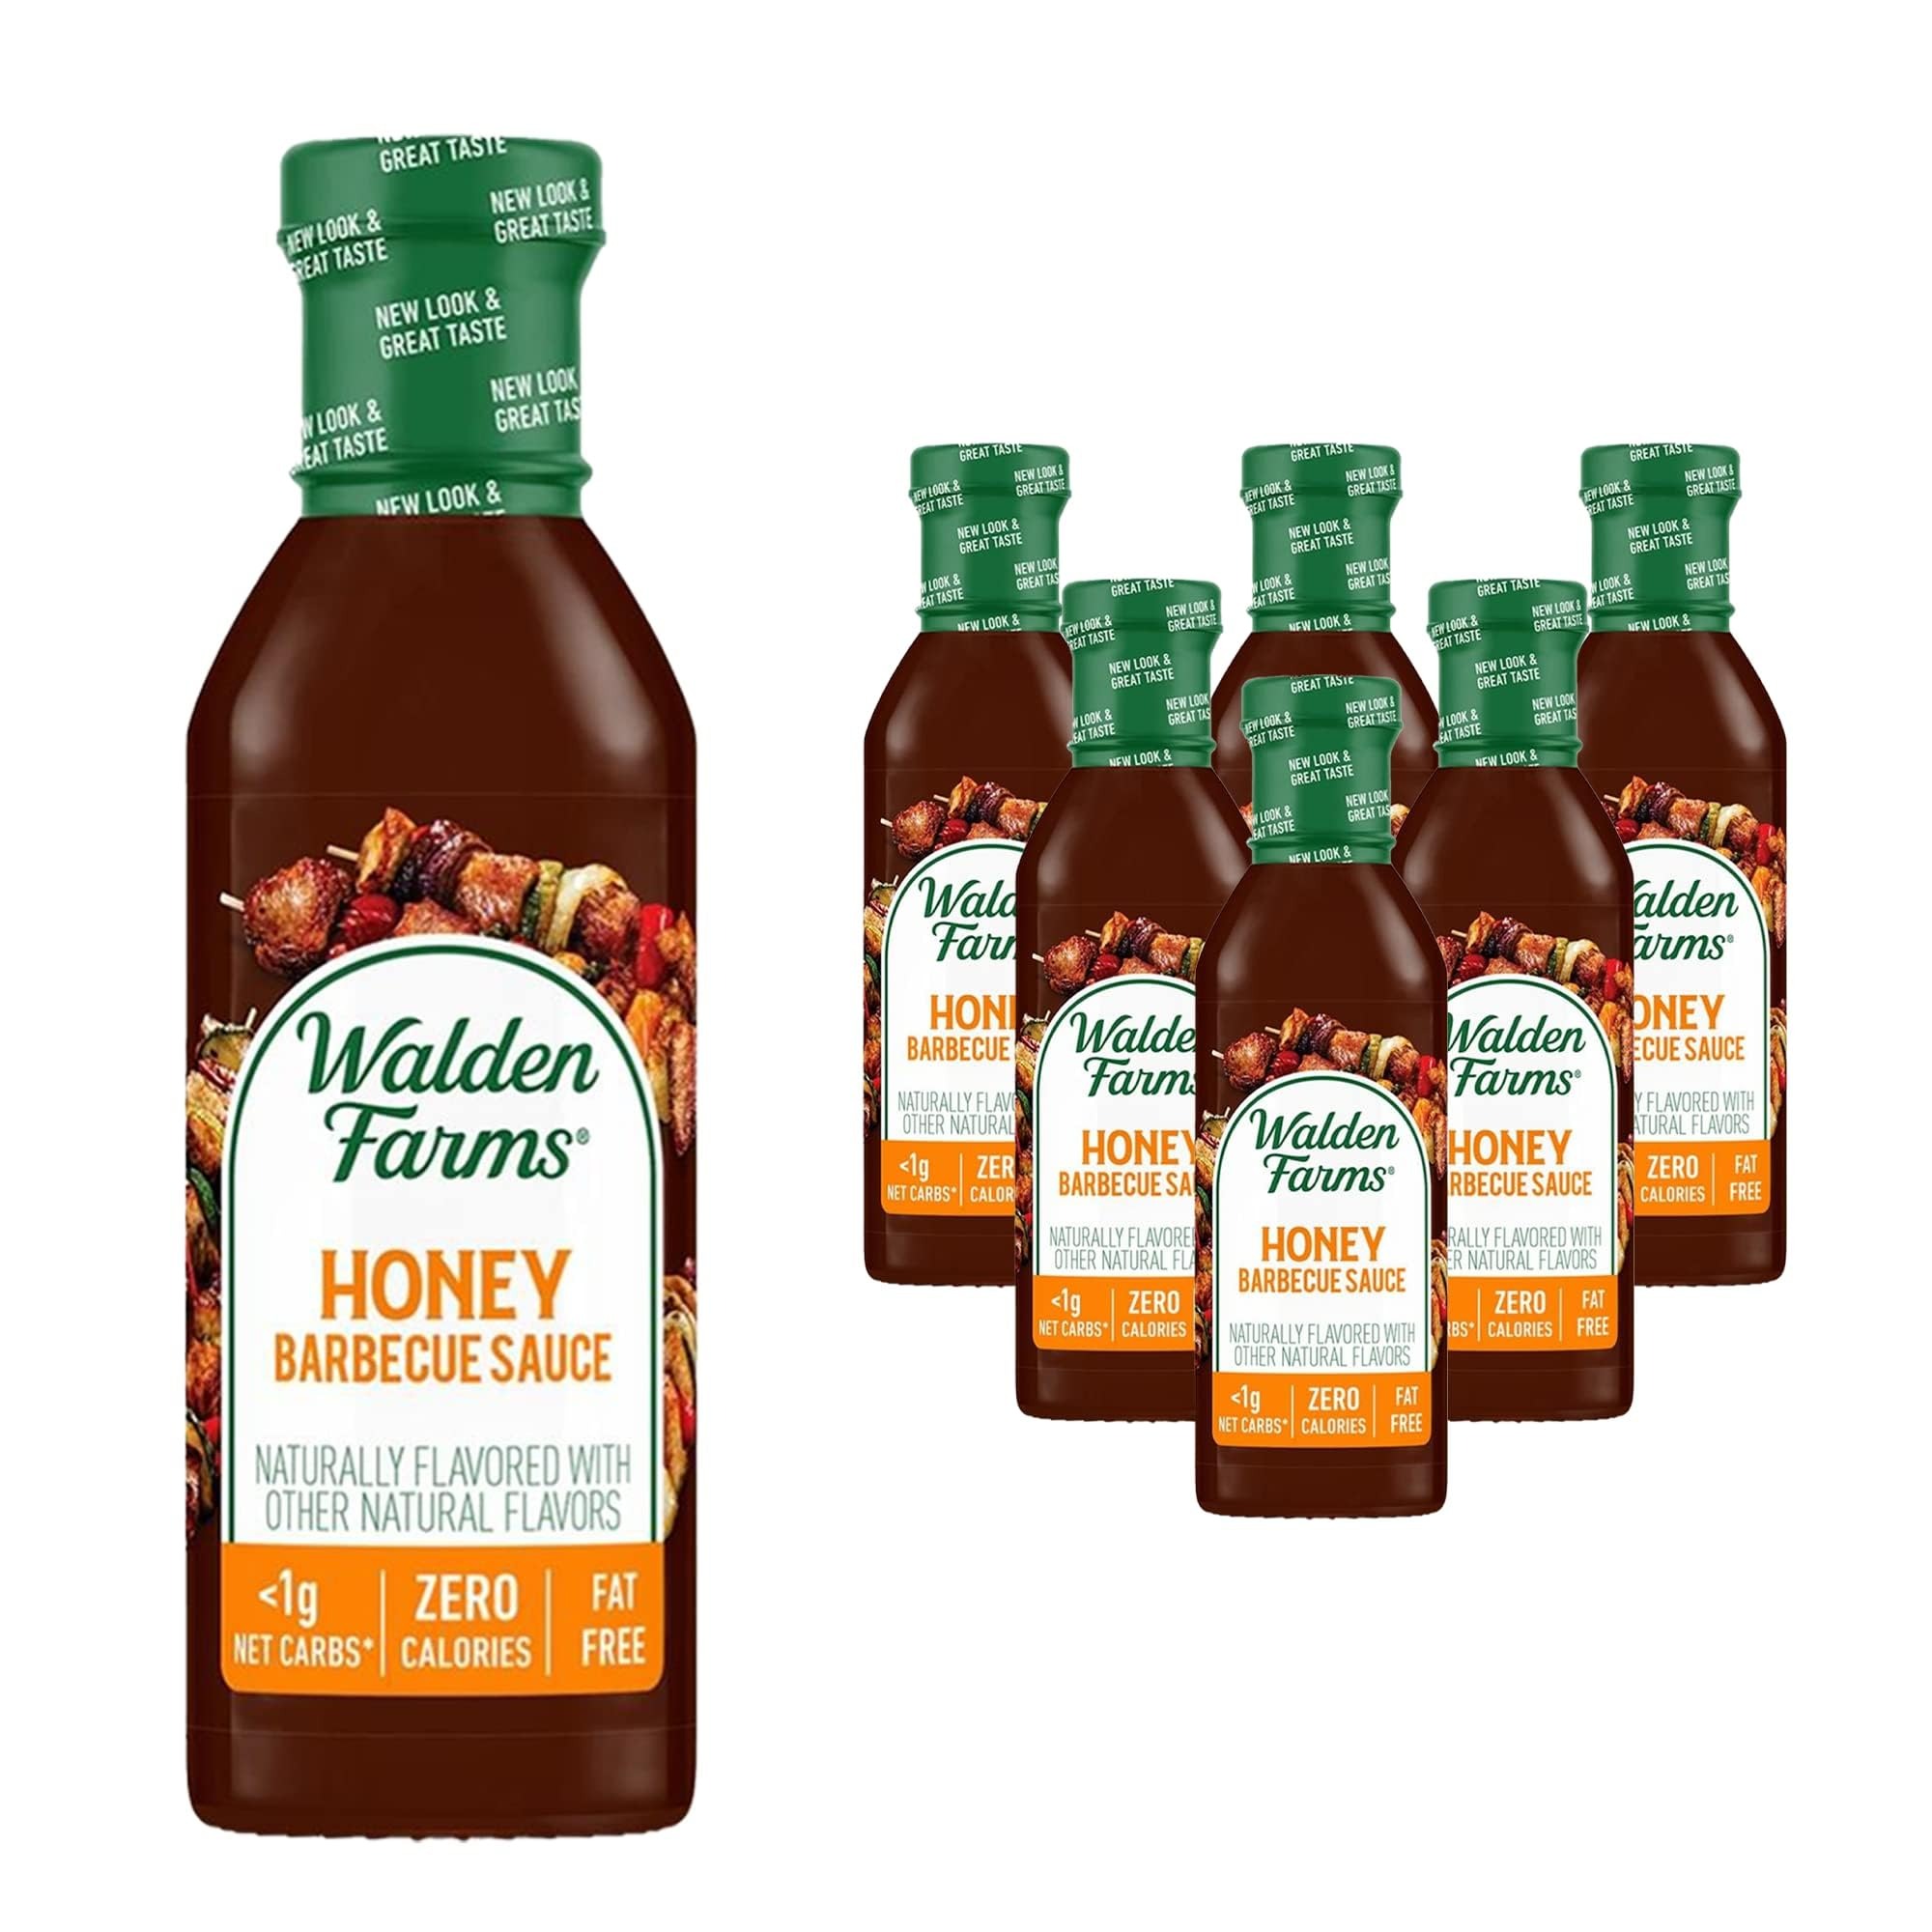
Item Name: Honey Barbecue Sauce 12 Ounces
Bullet Point 1: 12 Ounces Bottle
Bullet Point 2: Gluten Free
Product Description: Go ahead and enjoy the delicious treat of tangy BBQ sauce and still eat healthy, The Walden Way. Switch from sugary BBQ sauce that can easily add hundreds of calories and treat yourself to Walden Farms Calorie Free BBQ Sauces. No calories, fat, carbs, gluten or sugars of any kind.
Value: 72.0
Unit: Fl Oz

Price: 8.085